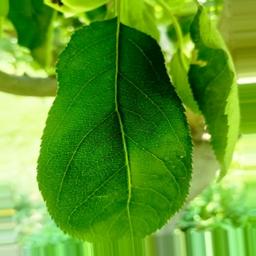
Label: Healthy